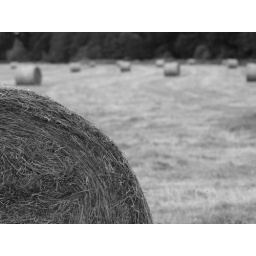
Hay bales in a field by the river Otter.